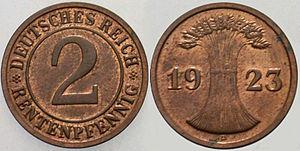
Le rentenmark est une monnaie de transition allemande, adoptée pour faire face à l'hyperinflation qui sévit entre 1919 et 1923. Elle est utilisée de 1923 à 1948, et conjointement, à partir d'août 1924, avec le reichsmark.